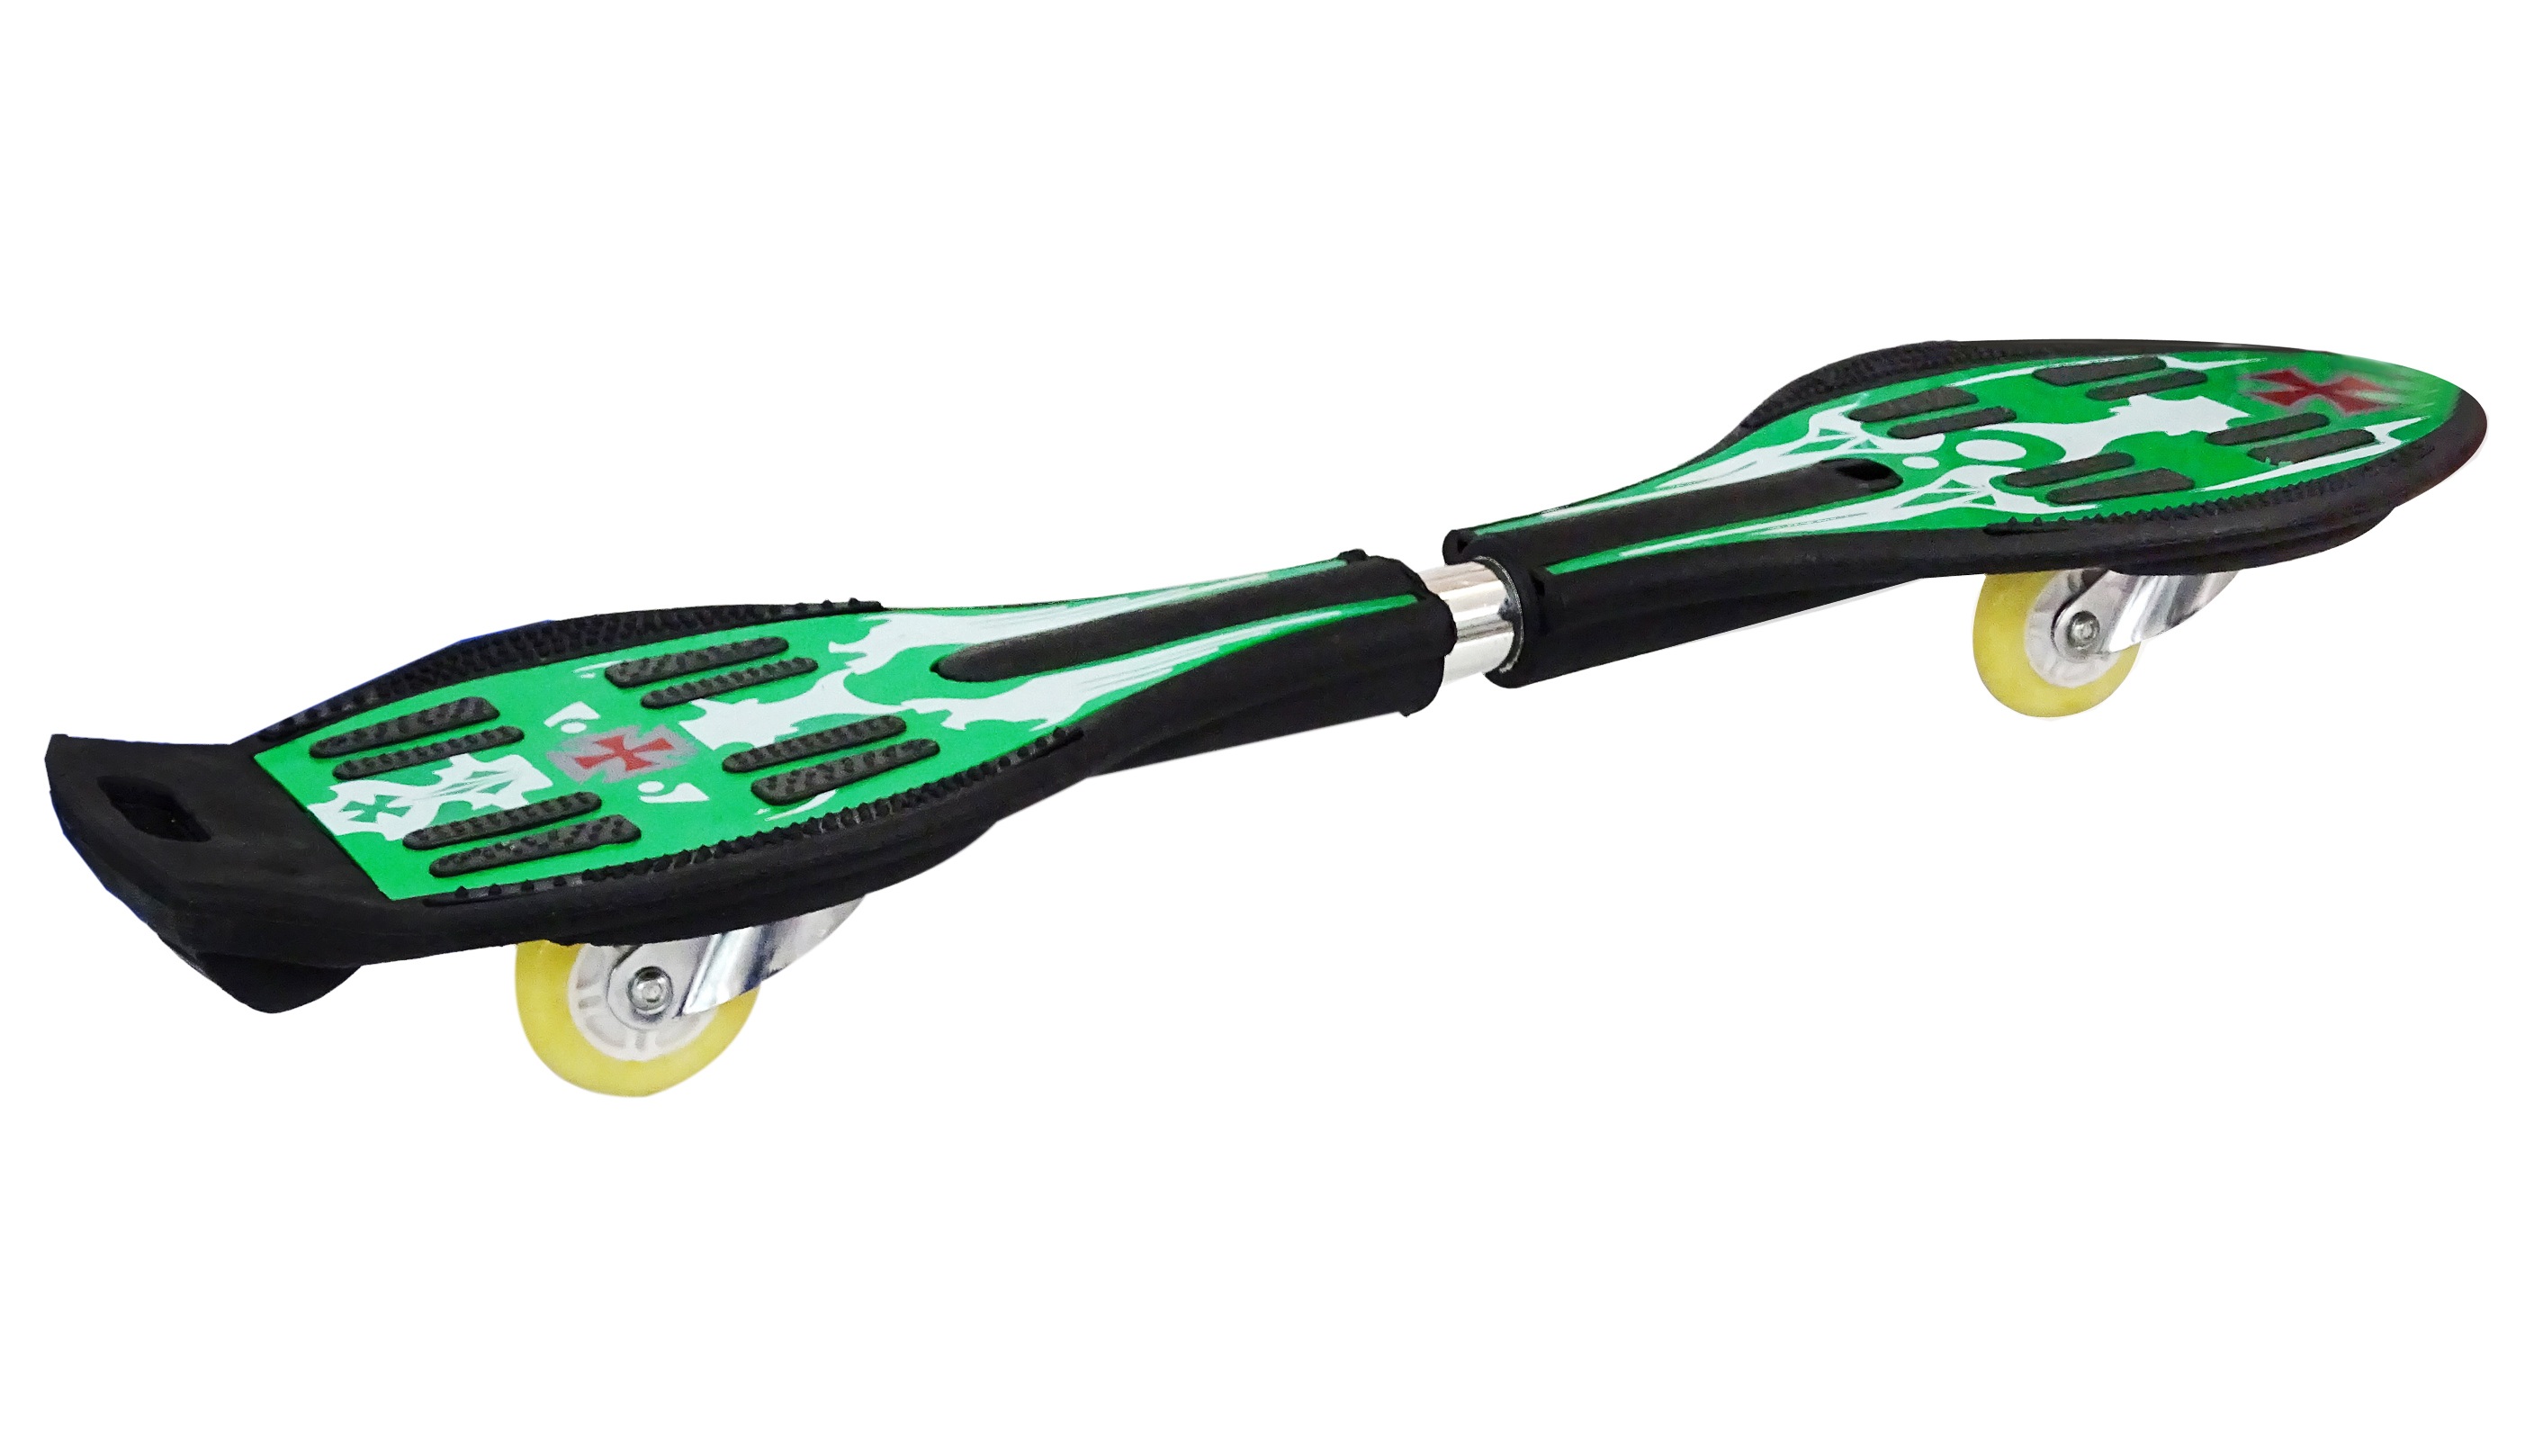
sport, play, skateboard, toy, sports equipment, longboard, product, skateboarding equipment and supplies